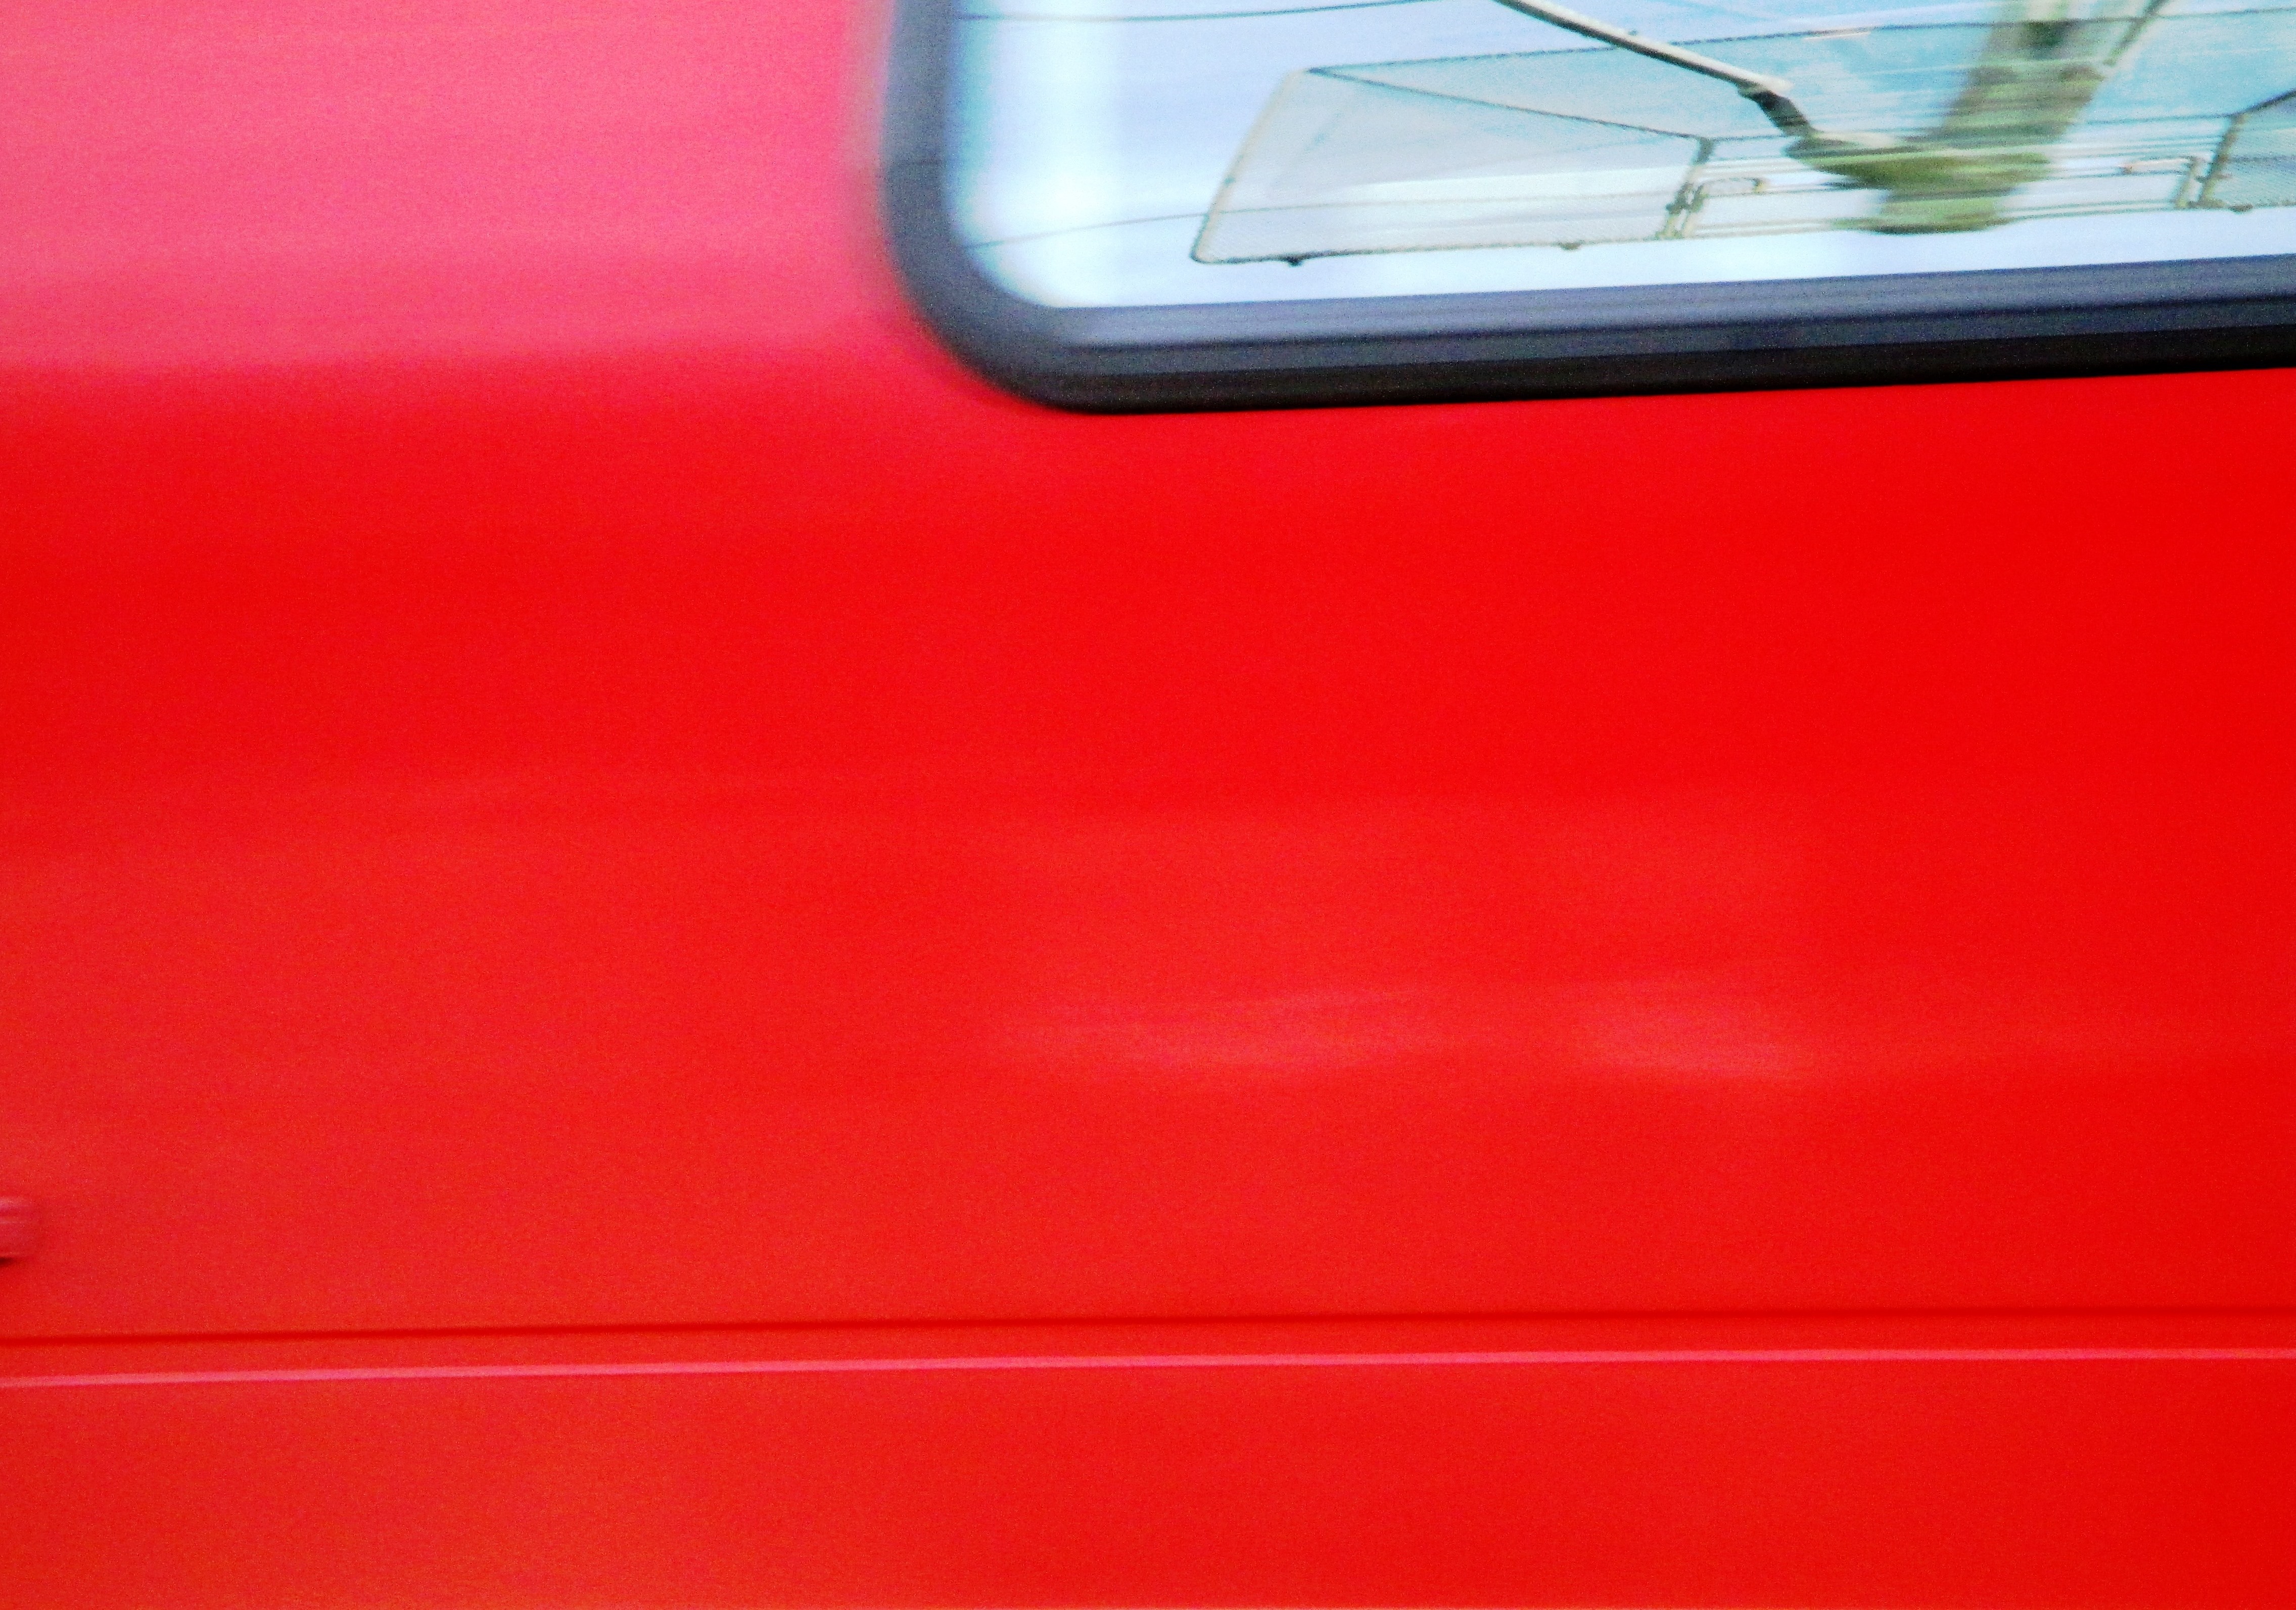
railway, wheel, window, glass, train, red, vehicle, bumper, gateway, intercity, swiss federal railways, railway wagon, automotive exterior, vehicle registration plate